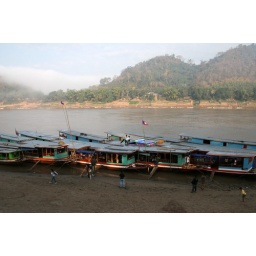
Long tail boats on the Mekong river in Luang Prabang, Laos.